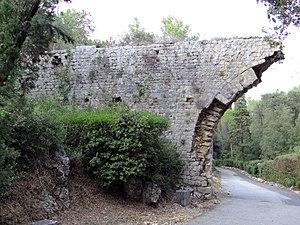
Antibes - Aqueduc de Clausonnes (pont du Goa) This building is inscrit au titre des Monuments Historiques. It is indexed in the Base Mérimée, a database of architectural heritage maintained by the French Ministry of Culture,
La liste qui suit présente les édifices du département des Alpes-Maritimes protégés au titre des monuments historiques et répertoriés dans la base Mérimée du ministère français de la Culture, à l'exception de ceux des communes de Nice et Grasse présentés respectivement dans la liste des monuments historiques de Nice et dans la liste des monuments historiques de Grasse. Les édifices de la commune de Cannes sont également présentés dans la liste des monuments historiques de Cannes.
Antipolis était alimenté à l'époque romaine par deux aqueducs, l'aqueduc de la Font Vieille et l'aqueduc de la Bouillide.
Valbonne est une commune française située dans le département des Alpes-Maritimes, en région Provence-Alpes-Côte d'Azur. Ses habitants sont appelés les Valbonnais.